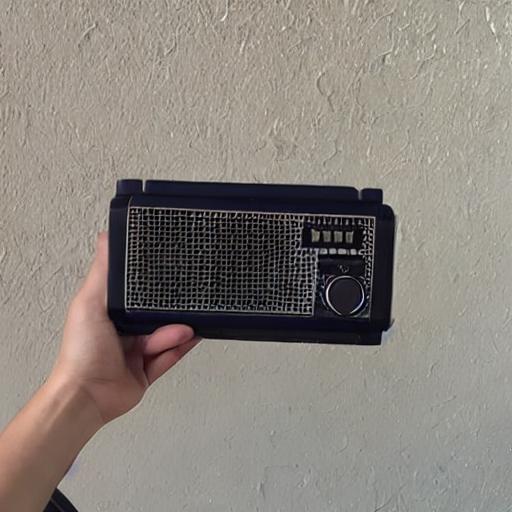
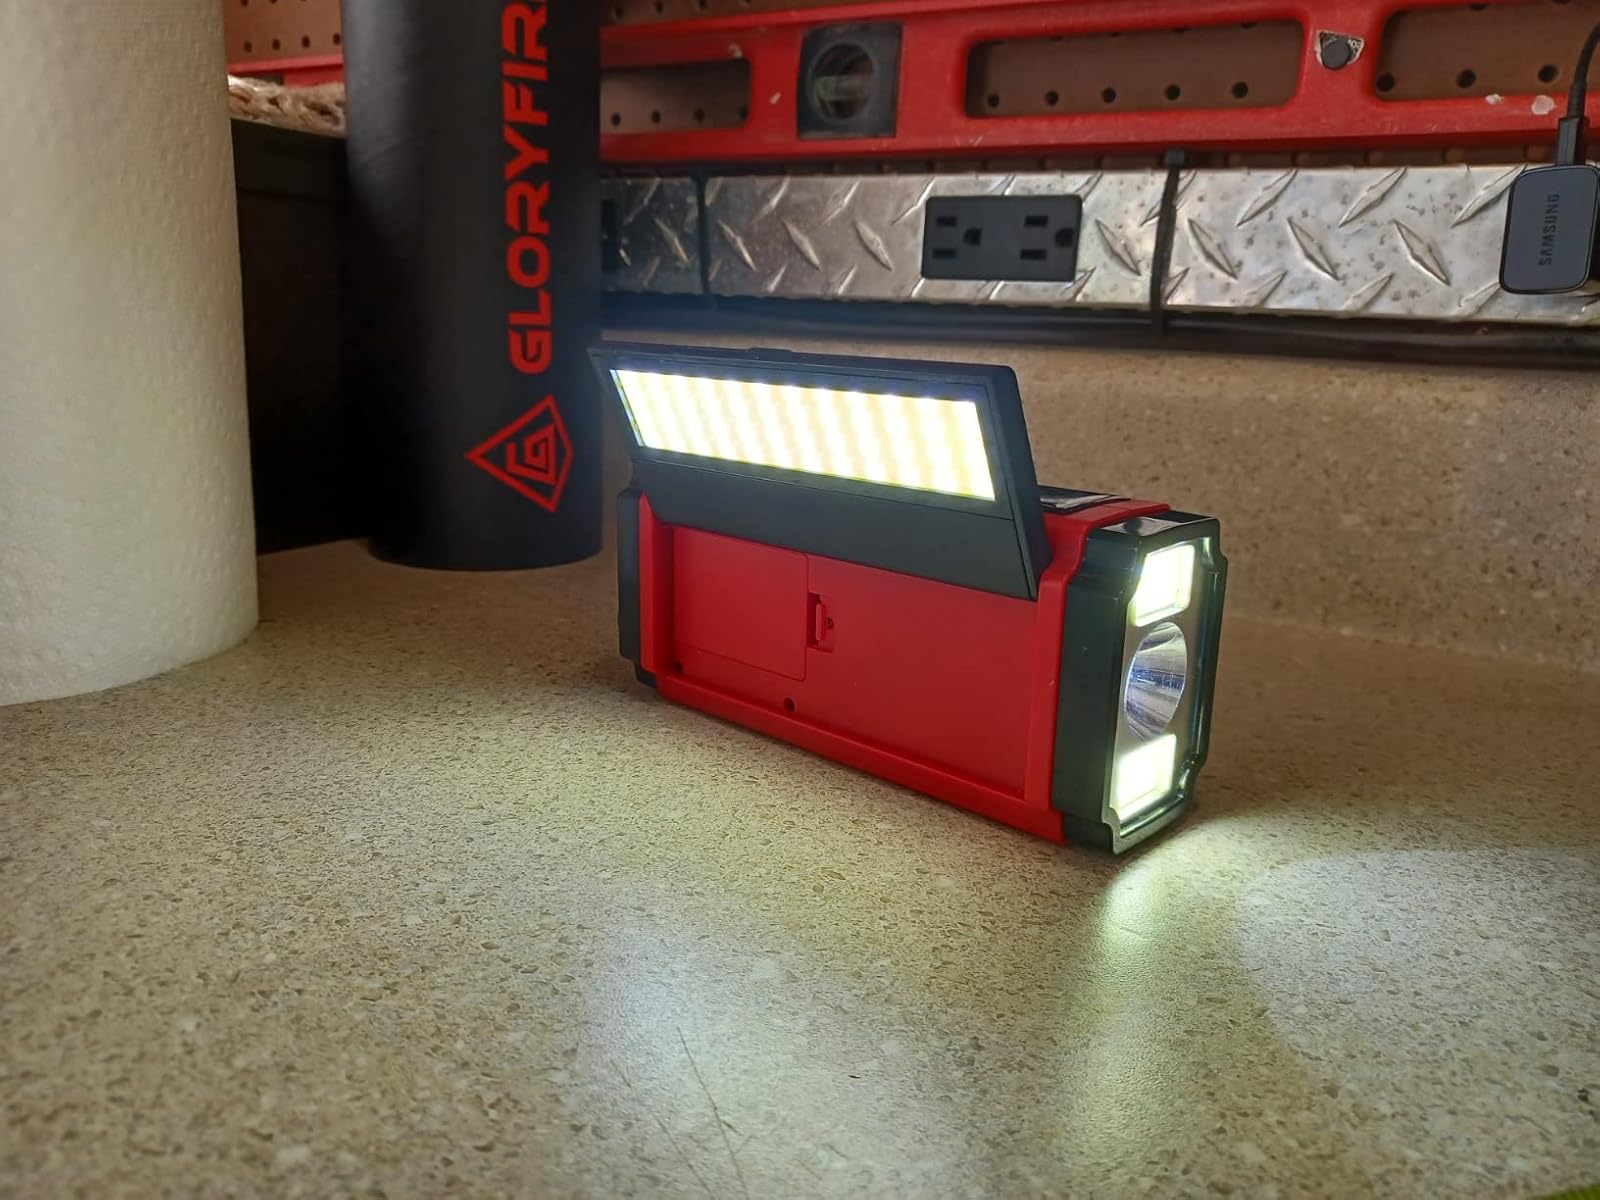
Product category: radio
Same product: no